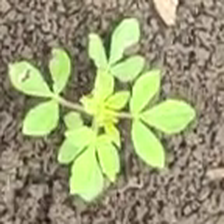
Weed species: Sicklepod_(Senna obtusifolia)